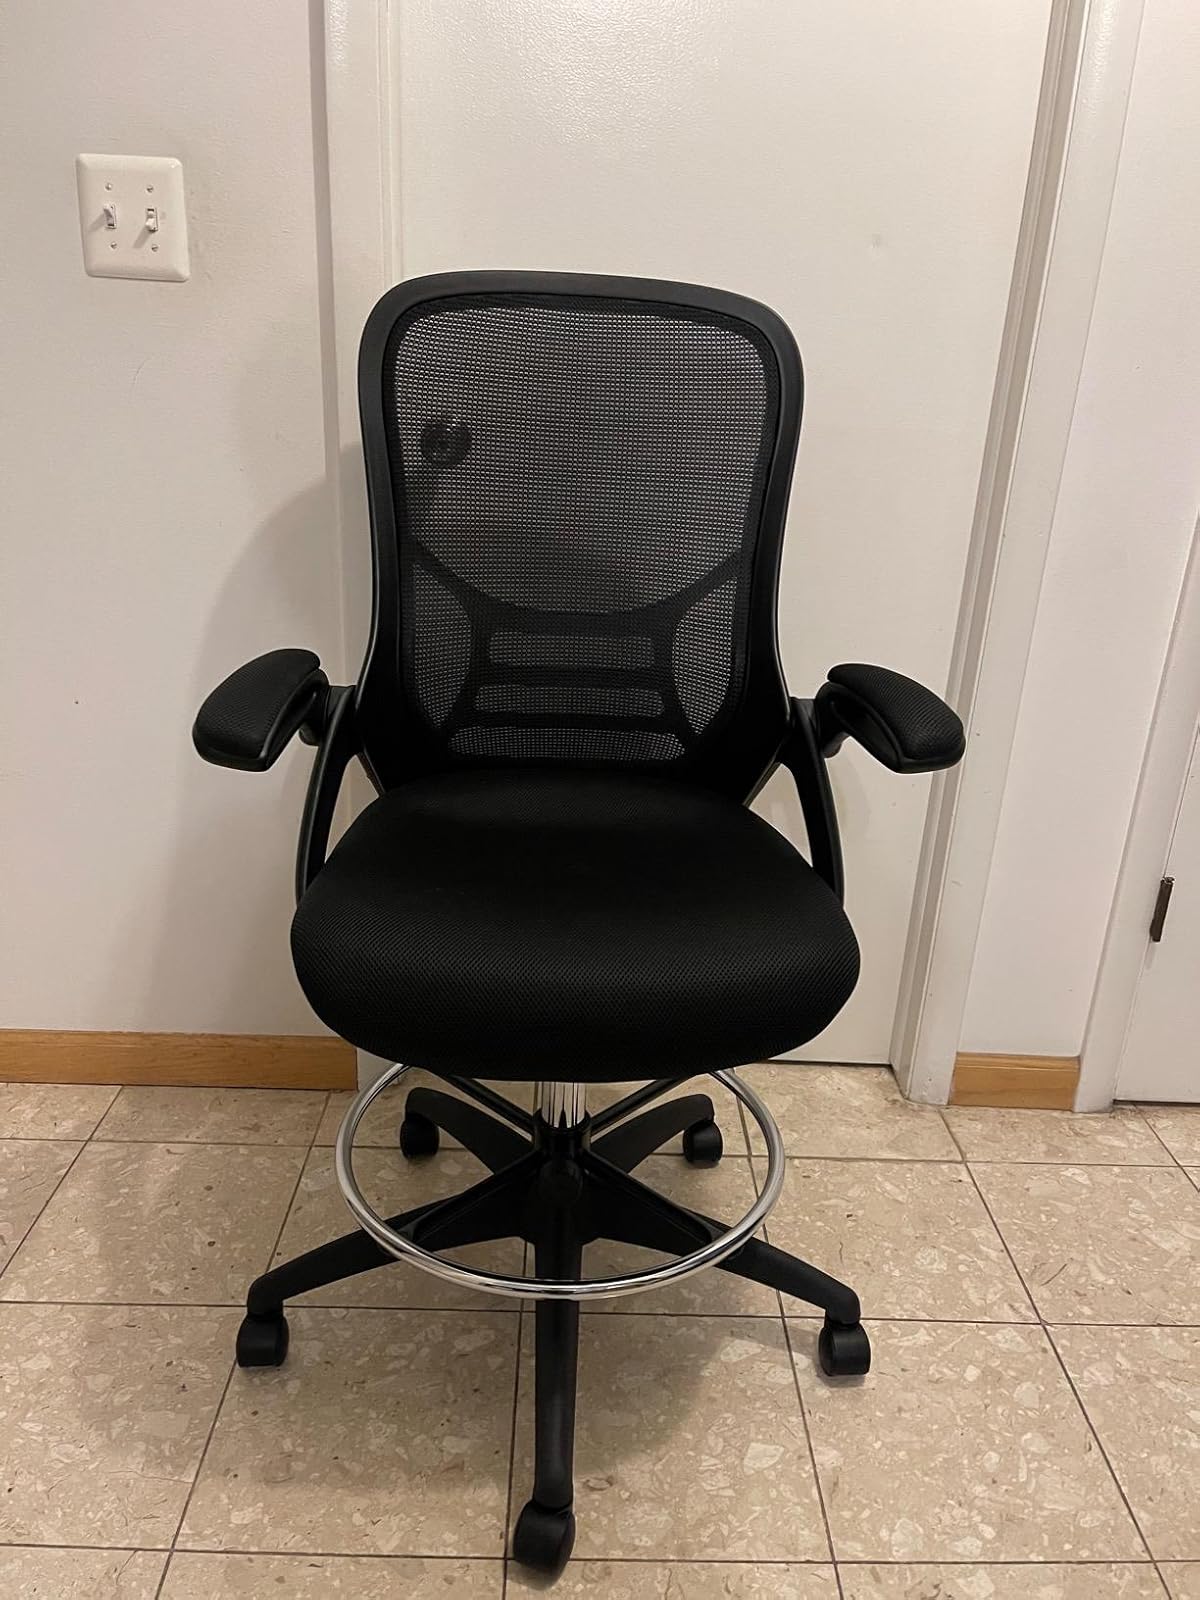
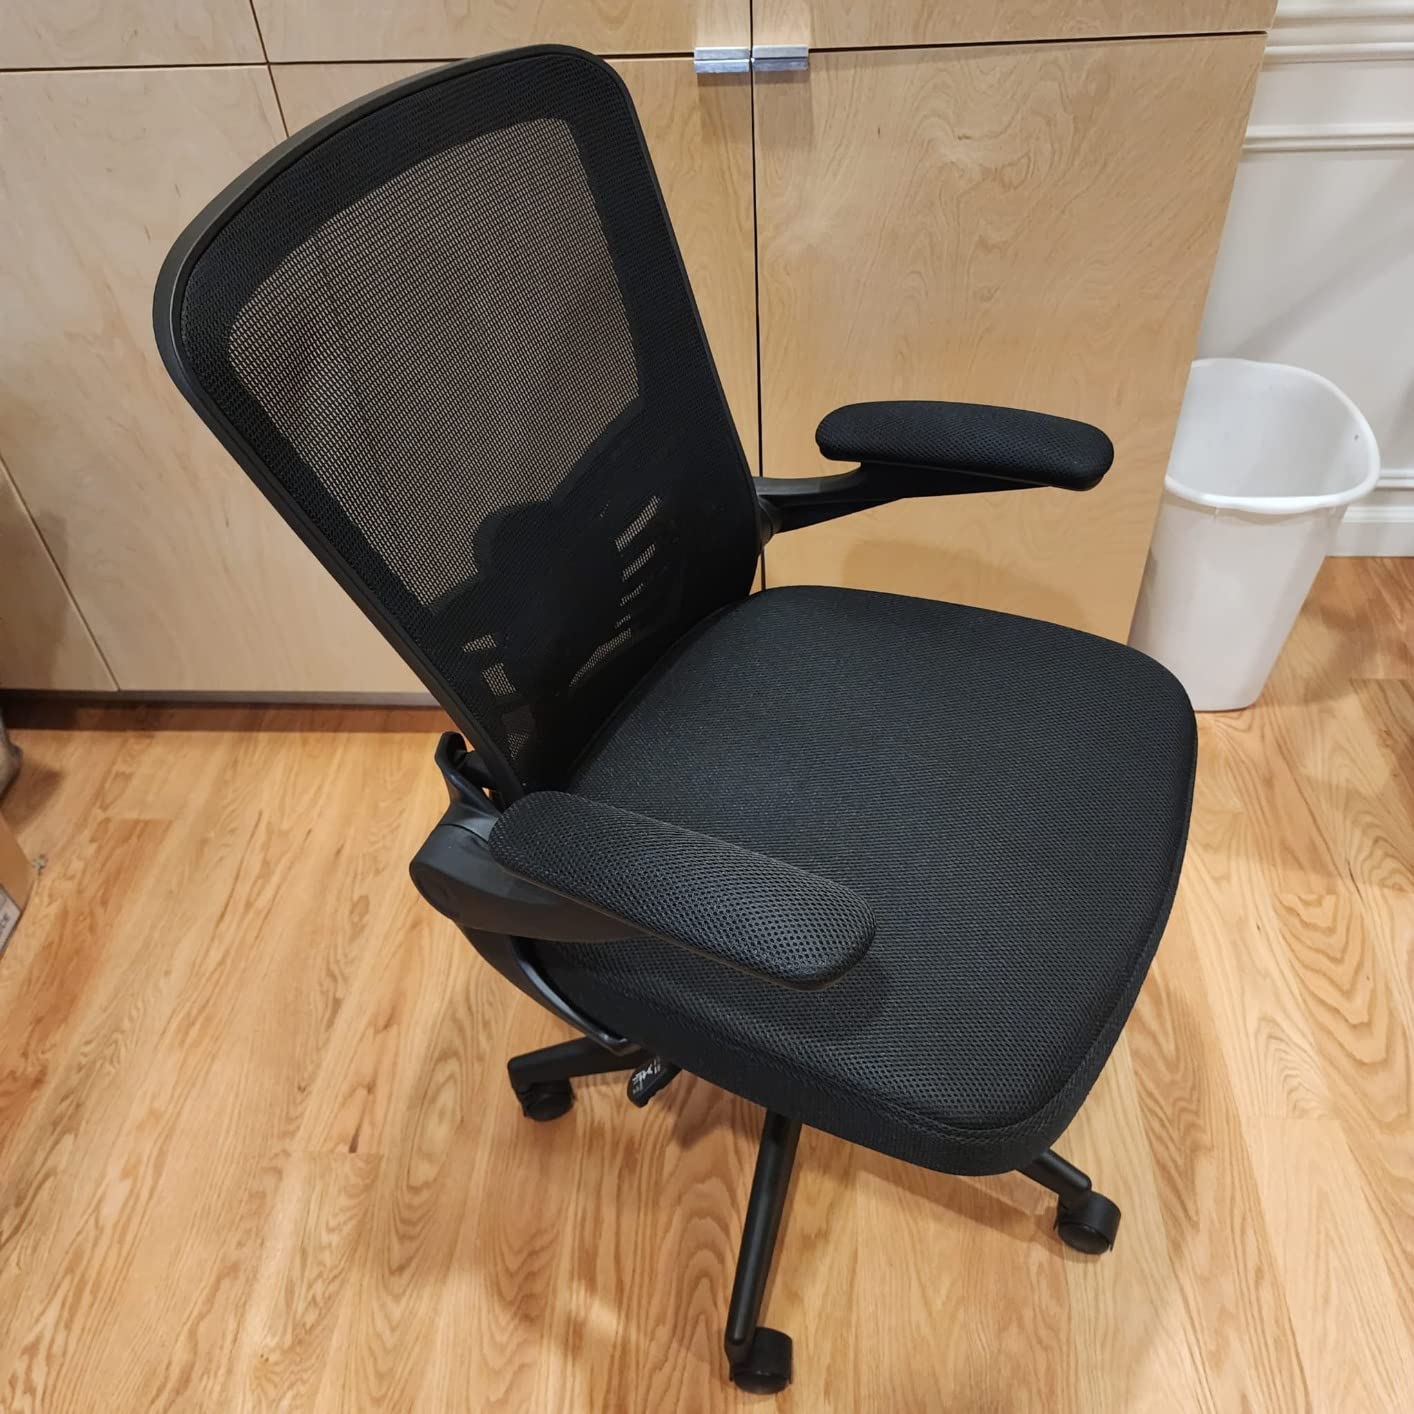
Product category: items_chair
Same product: no